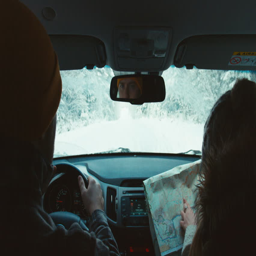
friends traveling together by car in winter , looking for the right way on the map .